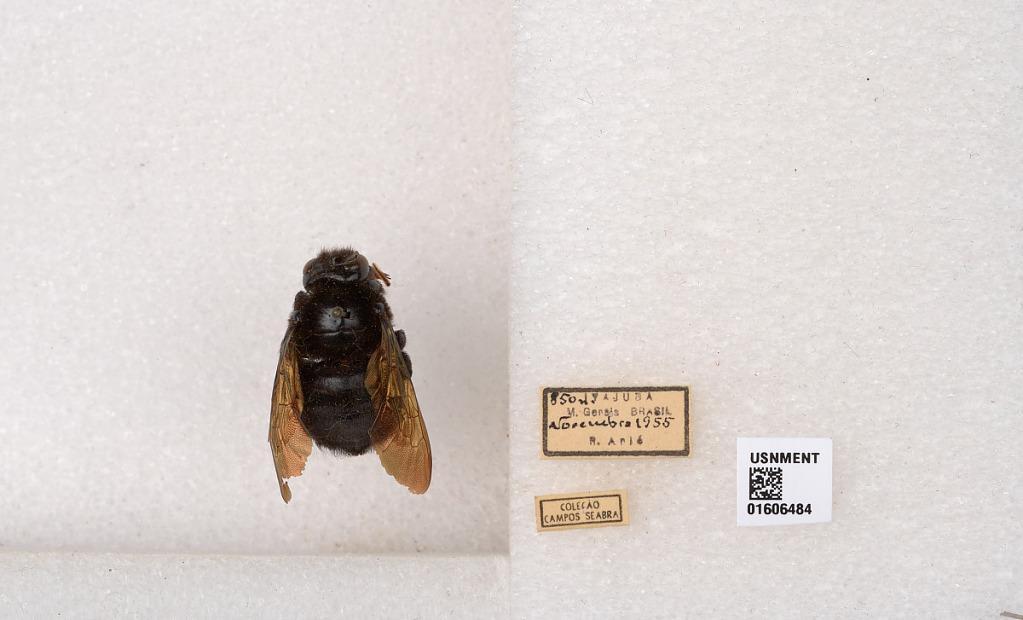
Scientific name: Xylocopa (Neoxylocopa) brasilianorum (Linnaeus)
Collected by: R. Arle
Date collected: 1955-11-1
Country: Brazil
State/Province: Minas Gerais
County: Itajuba
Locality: Itajuba